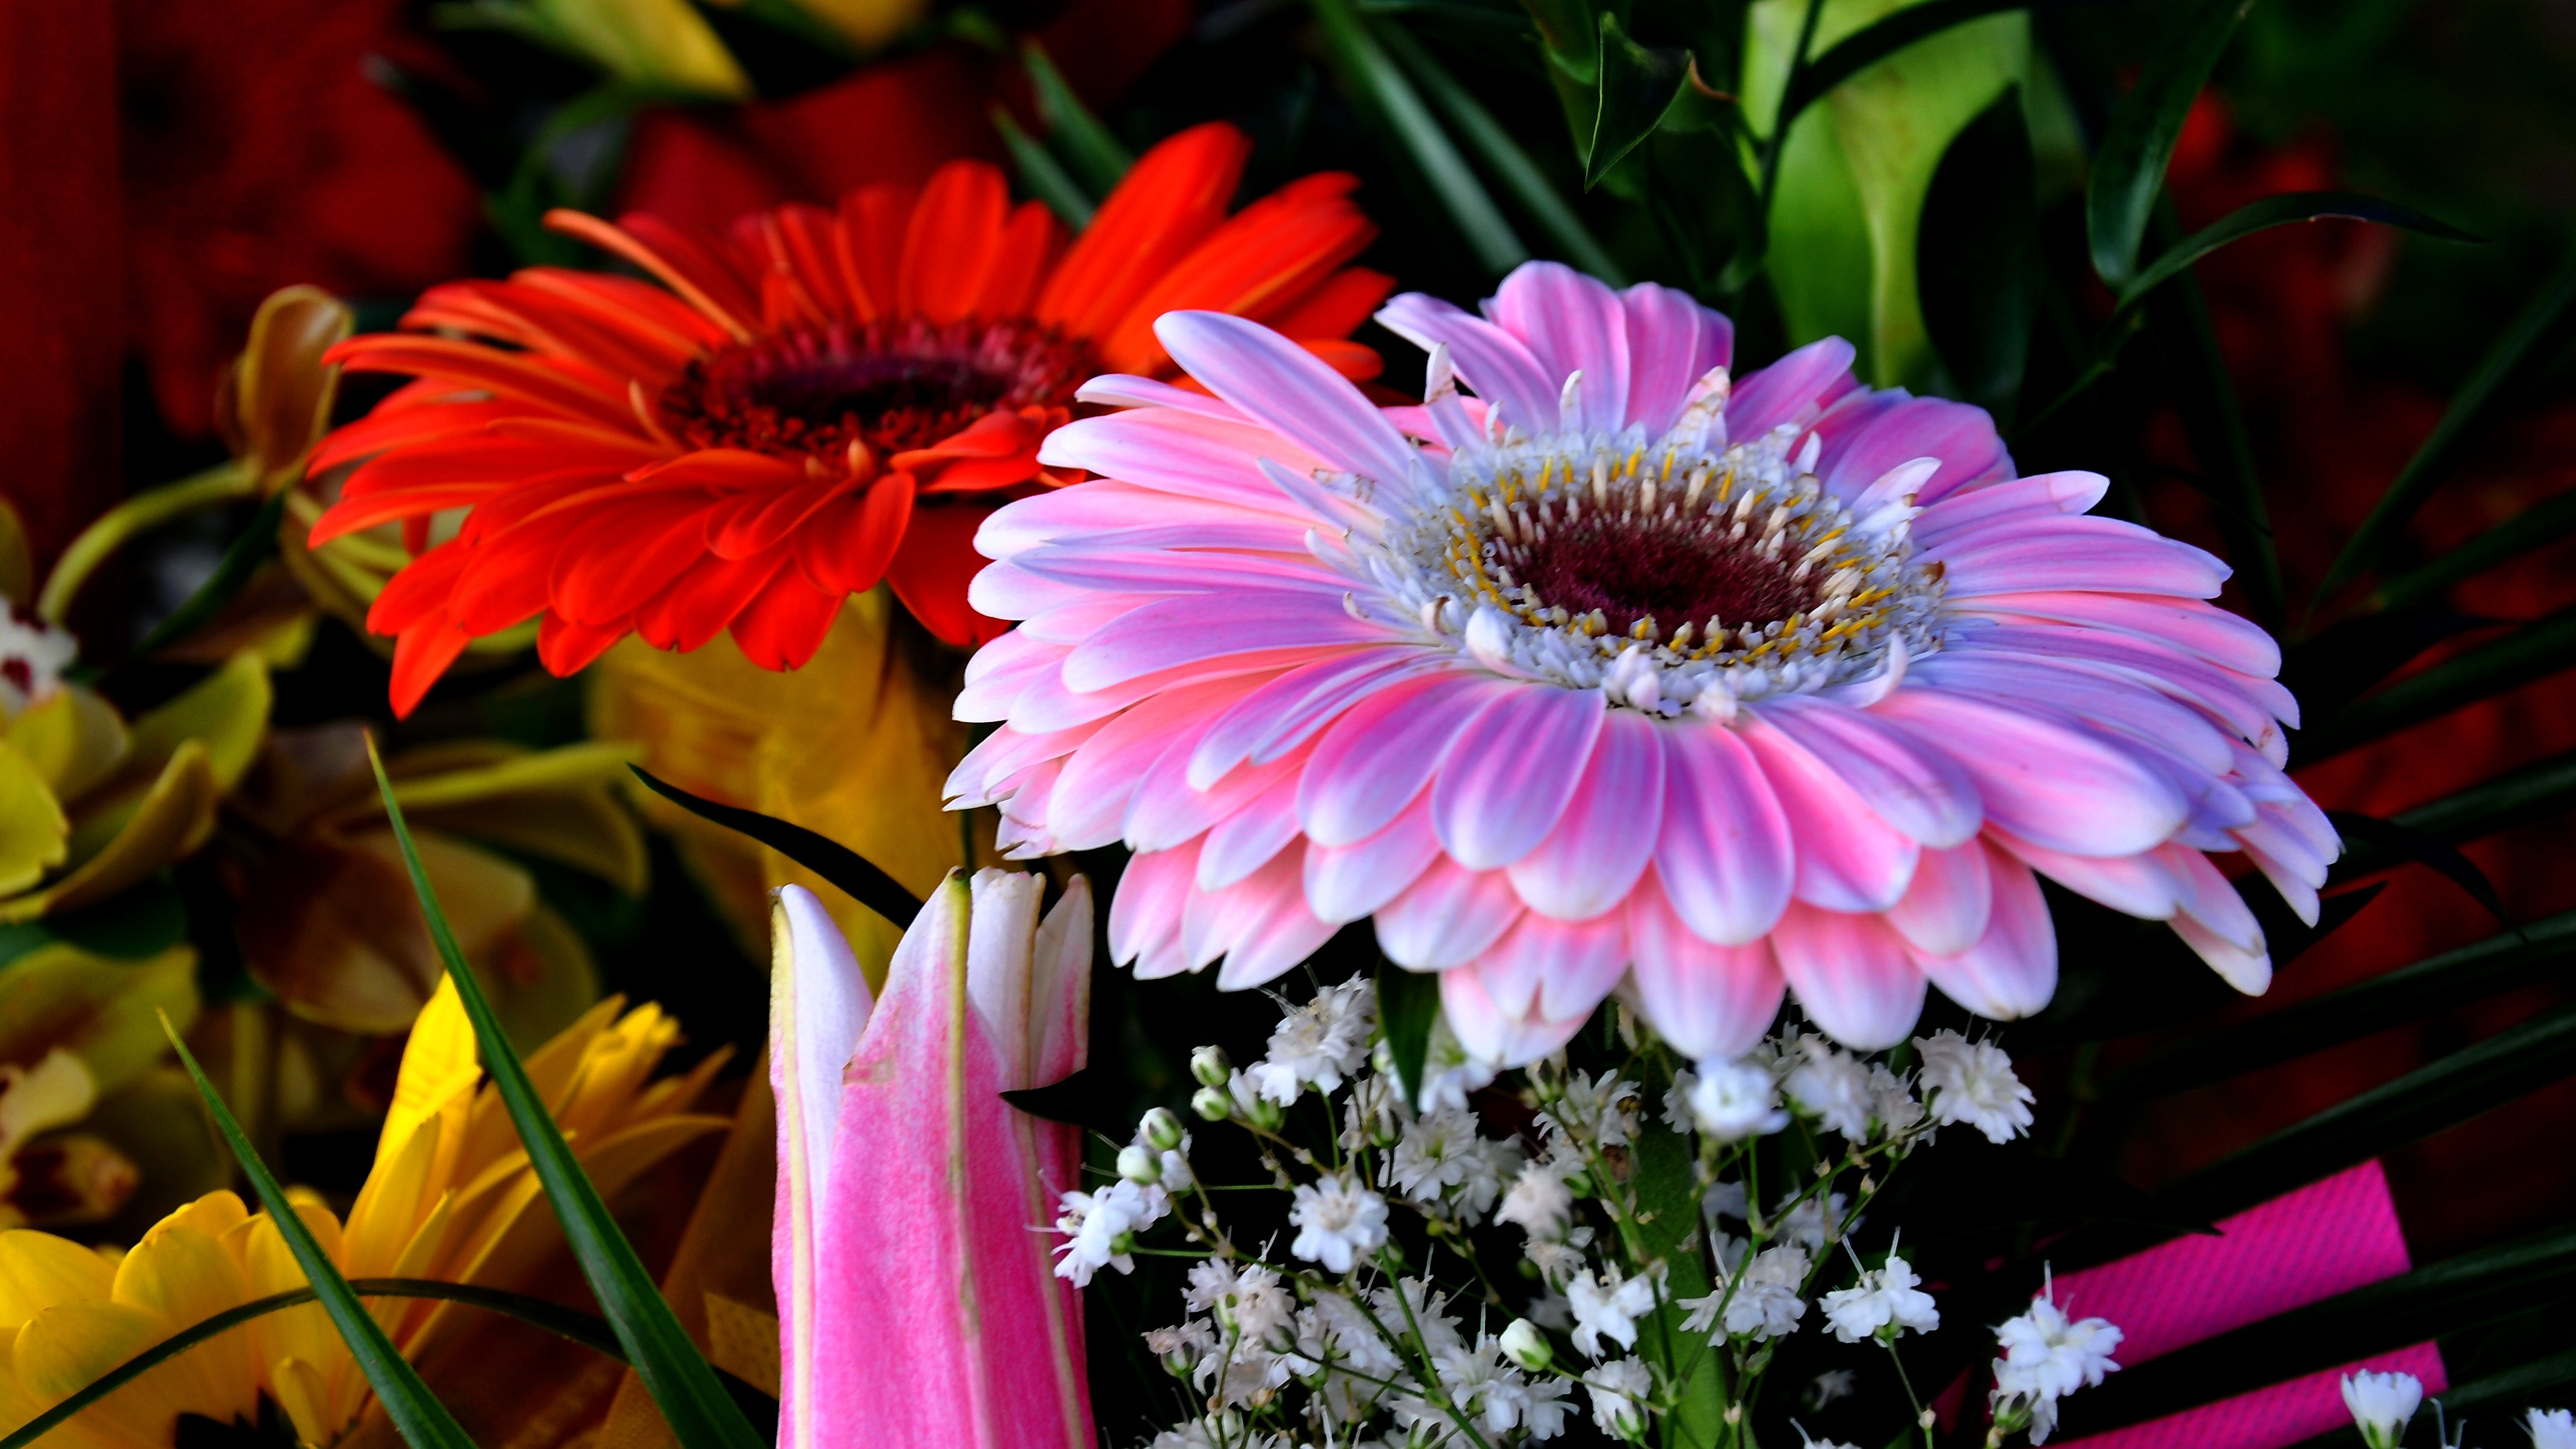
plant, flower, petal, daisy, botany, pink, flora, cut flower, gerbera, floristry, macro photography, flowering plant, daisy family, flower bouquet, floral design, annual plant, colorful bouquet, land plant, flower arranging